Biblioteca Civica Gambalunga

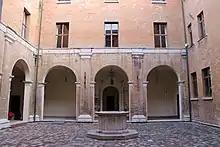
The inner courtyard, September 2018

The Palazzo Gambalunga is Renaissance in its architectural style, influenced by Sebastiano Serlio and Giacomo Barozzi da Vignola. It is centred on an inner courtyard, which since 1928 has featured an eighteenth-century well of Istrian stone.